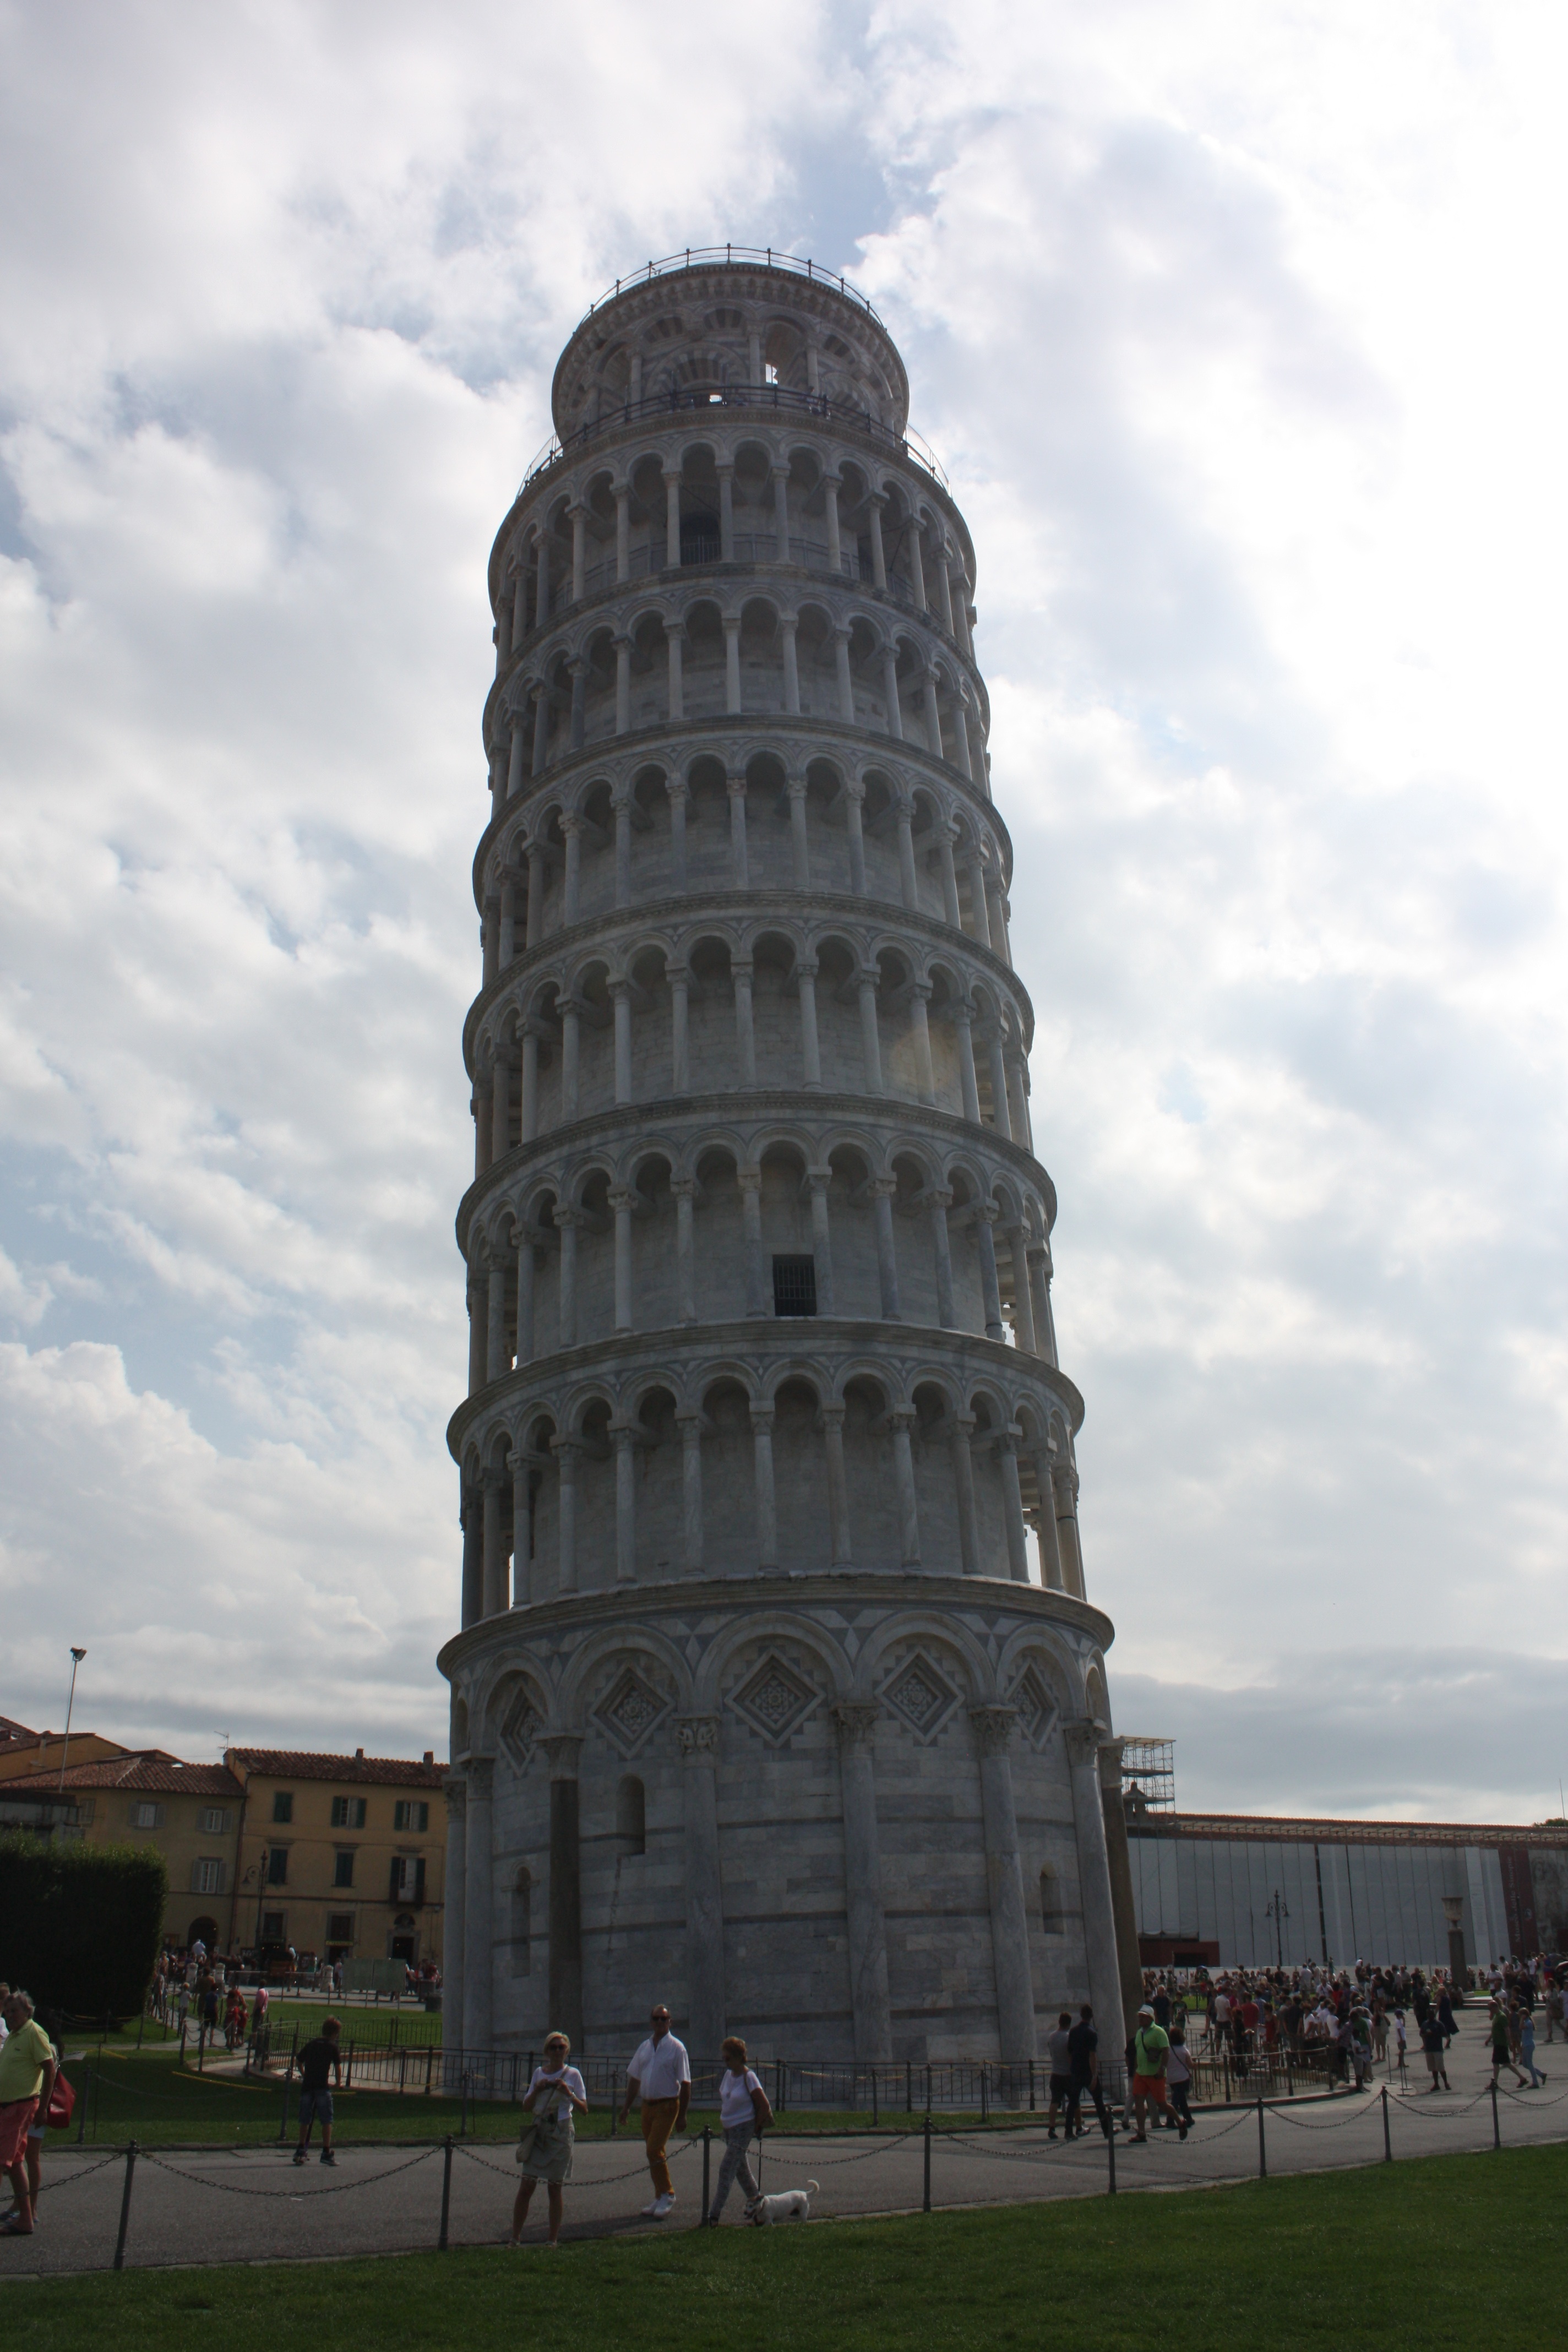
architecture, structure, building, monument, tower, landmark, italy, tuscany, places of interest, temple, holidays, spire, pisa, leaning tower, city trip